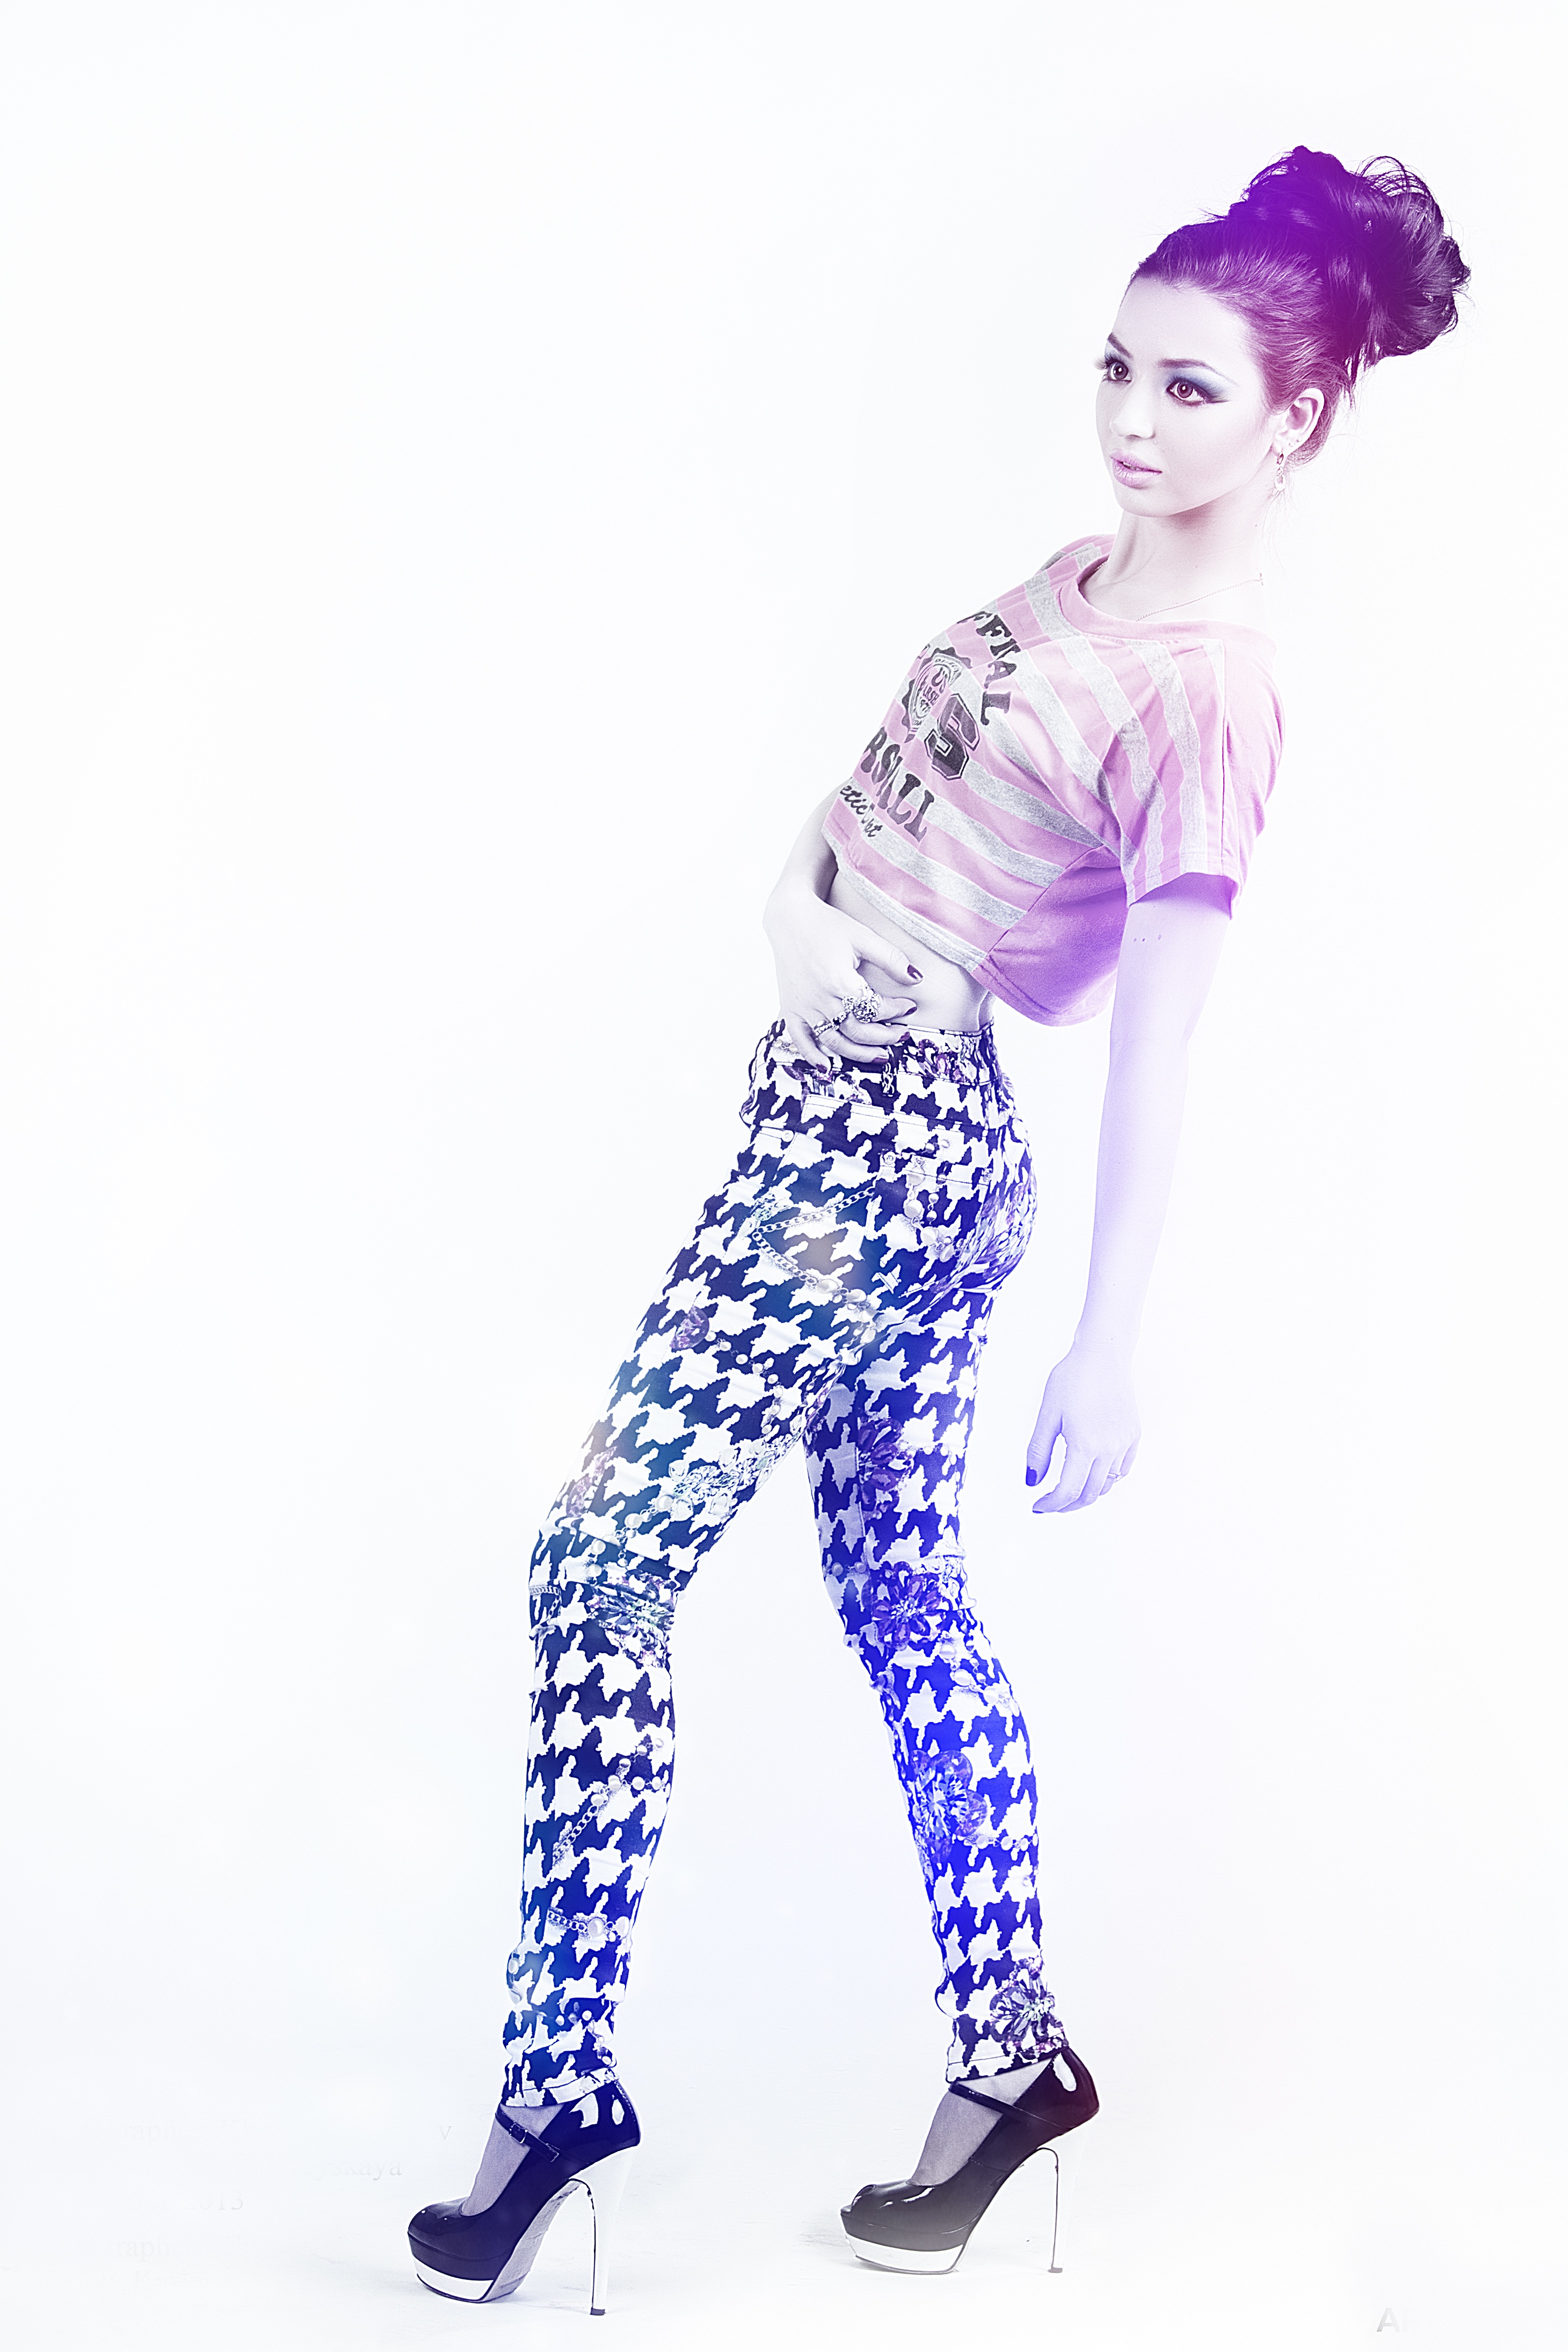
person, woman, hair, view, model, clothing, hairstyle, makeup, eyes, illustration, beauty, posture, photoshoot, mystical portrait of a girl, portrait of a girl, fashionable girl, girl model